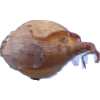
Label: onion